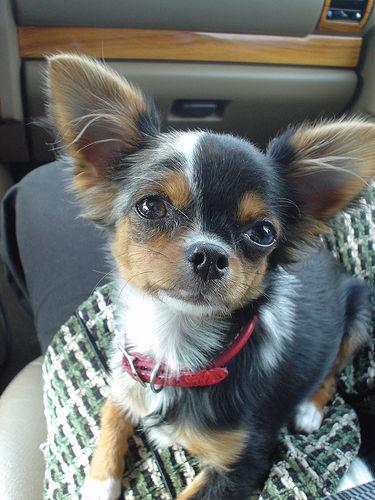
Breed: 420-n000124-Chihuahua